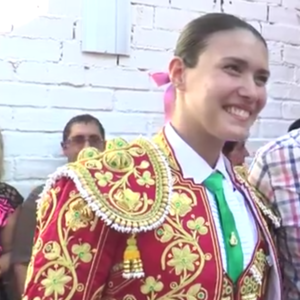
100 Women est une série multi-formats créée en 2013 par la BBC. La série concerne le rôle des femmes au XXIᵉ siècle et inclut des événements à Londres et à Mexico. Après la publication de la liste, l'émission, intitulée BBC's Women Season, est diffusée pendant trois semaines, pendant lesquelles la BBC propose également des rapports en ligne, des débats et des articles sur les femmes. Les femmes du monde entier sont encouragées à participer sur Twitter, en commentant la liste, ainsi que les entretiens et les débats qui suivent sa publication. Une nouvelle liste de lauréates est publiée chaque année depuis 2013.
Conchi Reyes Ríos, née le 11 mars 1991, est une torera espagnole.